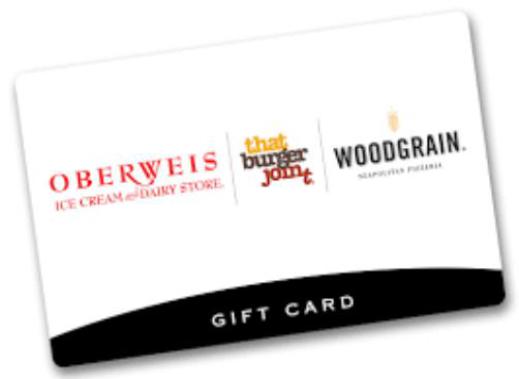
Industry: Food